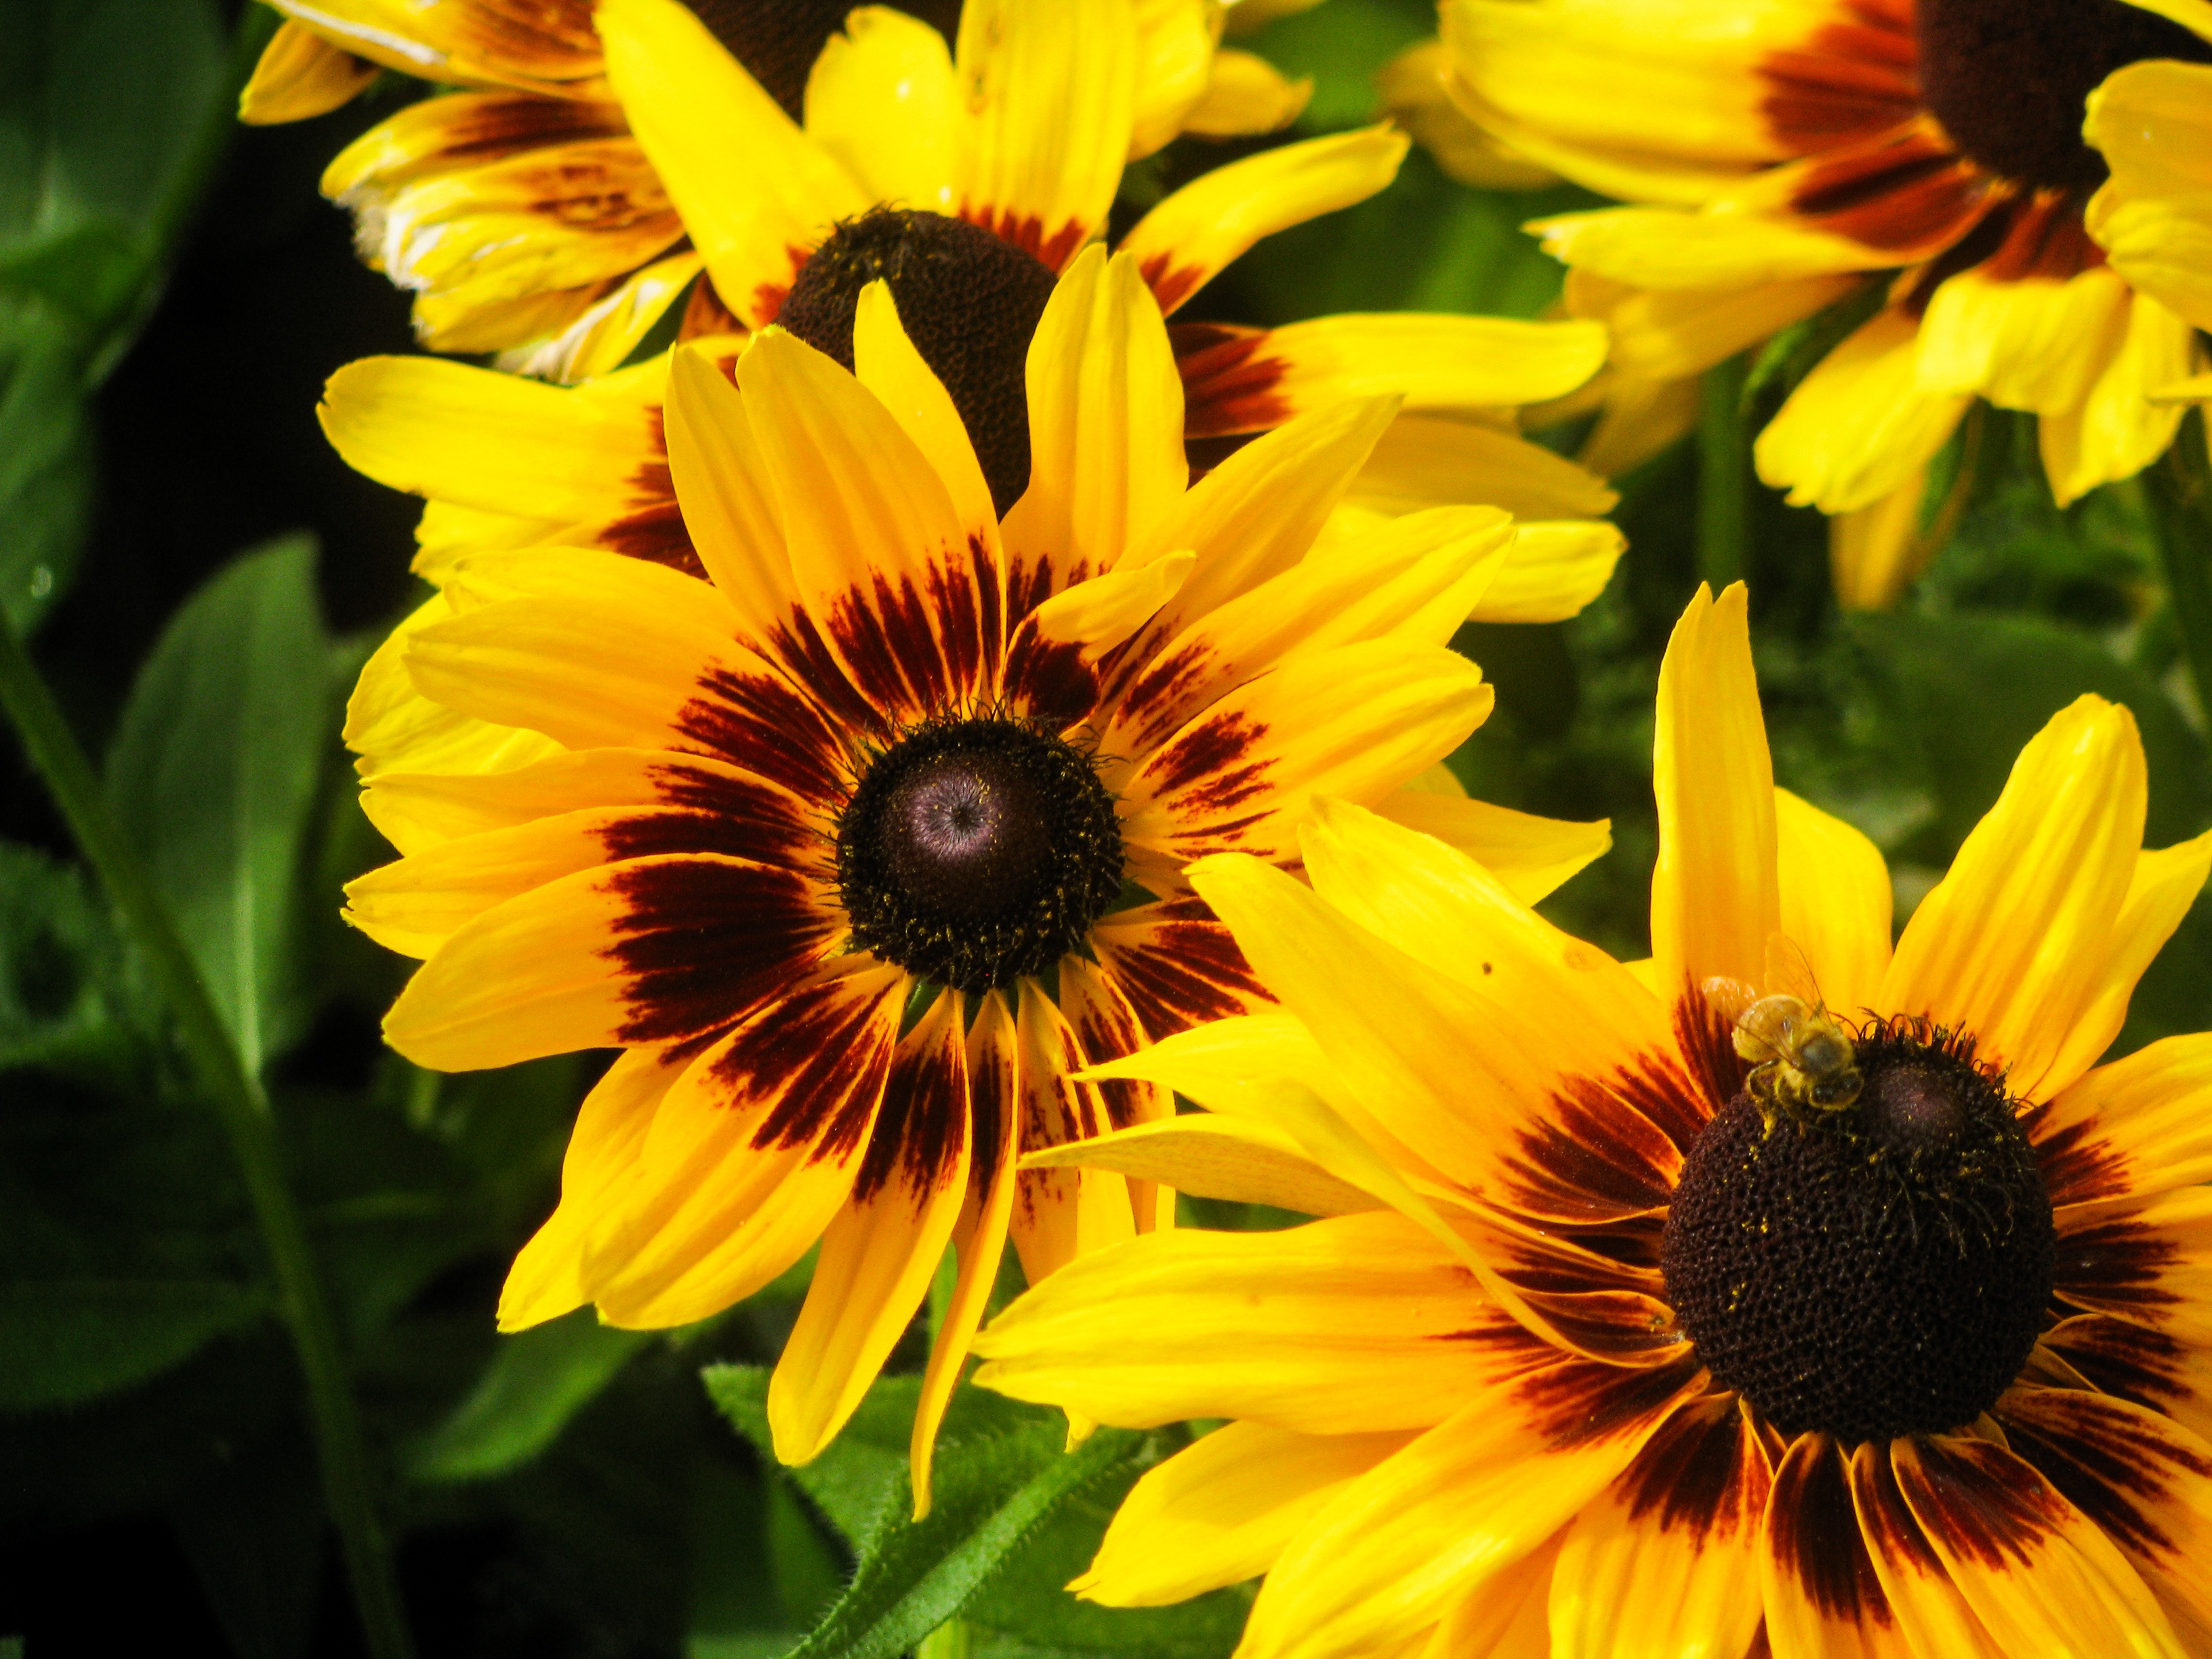
nature, blossom, plant, field, flower, petal, summer, floral, botany, blooming, yellow, garden, flora, sunflower, plants, wildflower, flowers, close up, sunflowers, macro photography, flowering plant, daisy family, annual plant, plant stem, land plant